Casa Editrice Leo S. Olschki

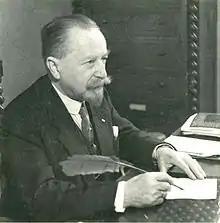

Leo S. Olschki came from a family of typographers of Jewish ancestry. Born in nowadays Poland (then part of Prussia), he moved to Berlin in 1879 and to Verona in 1883, where he became manager of the publishing house Libreria Antiquaria Münster and printed his first incunables. The firm moved ot Venice in 1890 and to Florence in 1897, where it is still based today.